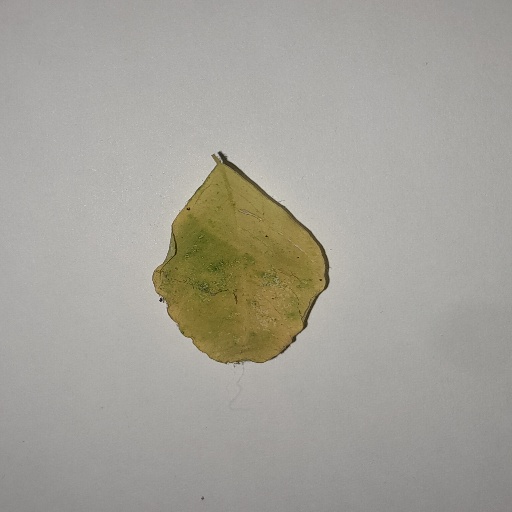
Species: Sojina
Leaf condition: Yellow Leaf